Zsófia Szamosi

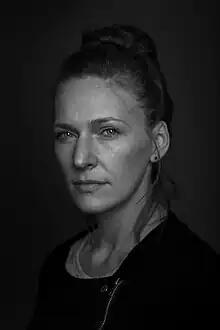

Zsófia Szamosi (born 12 August 1977) is a Hungarian actress. Her film credits include "Sing", "Strangled" and "One Day". Szamosi was also a cast member in the television shows "Terápia" and "The Curse".